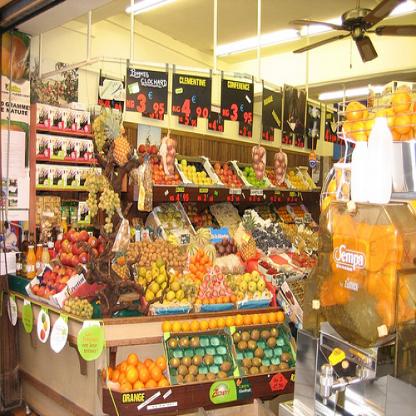
Scene: Indoor